Grandfather clock

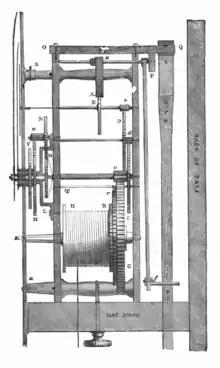
Lateral view of a longcase clock movement without striking mechanism, mid-1800s

The advent of the longcase clock was due to the invention of the anchor escapement mechanism by Robert Hooke in about 1658. Before adopting the anchor mechanism, pendulum clock movements used an older verge escapement mechanism, which required very wide pendulum swings of about 80–100 degrees. Long pendulums with such wide swings could not be fitted within a case, so most free-standing clocks had short pendulums.